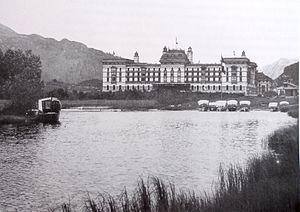
Le Maloja Palace est un hôtel situé à 15 km de Saint-Moritz, dans le canton des Grisons entre l'Engadine et la vallée Bregaglia, en Suisse